WSPU Holloway Prisoners Banner

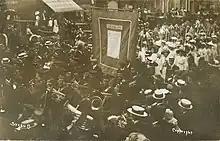
The WSPU signatures' banner in 1910

The WSPU Holloway Banner is a suffragette banner designed by Scottish artist Ann Macbeth.